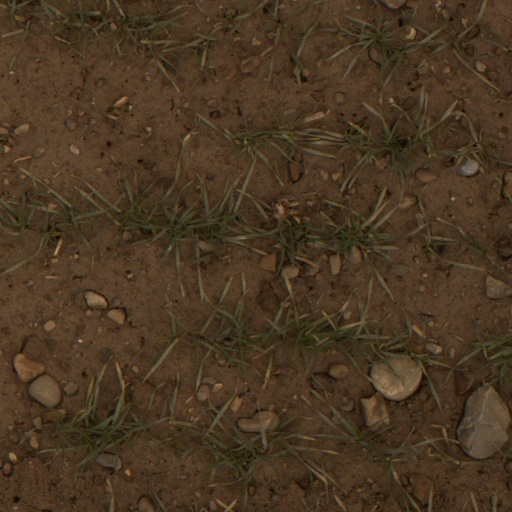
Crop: wheat